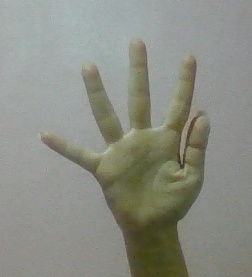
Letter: sheen